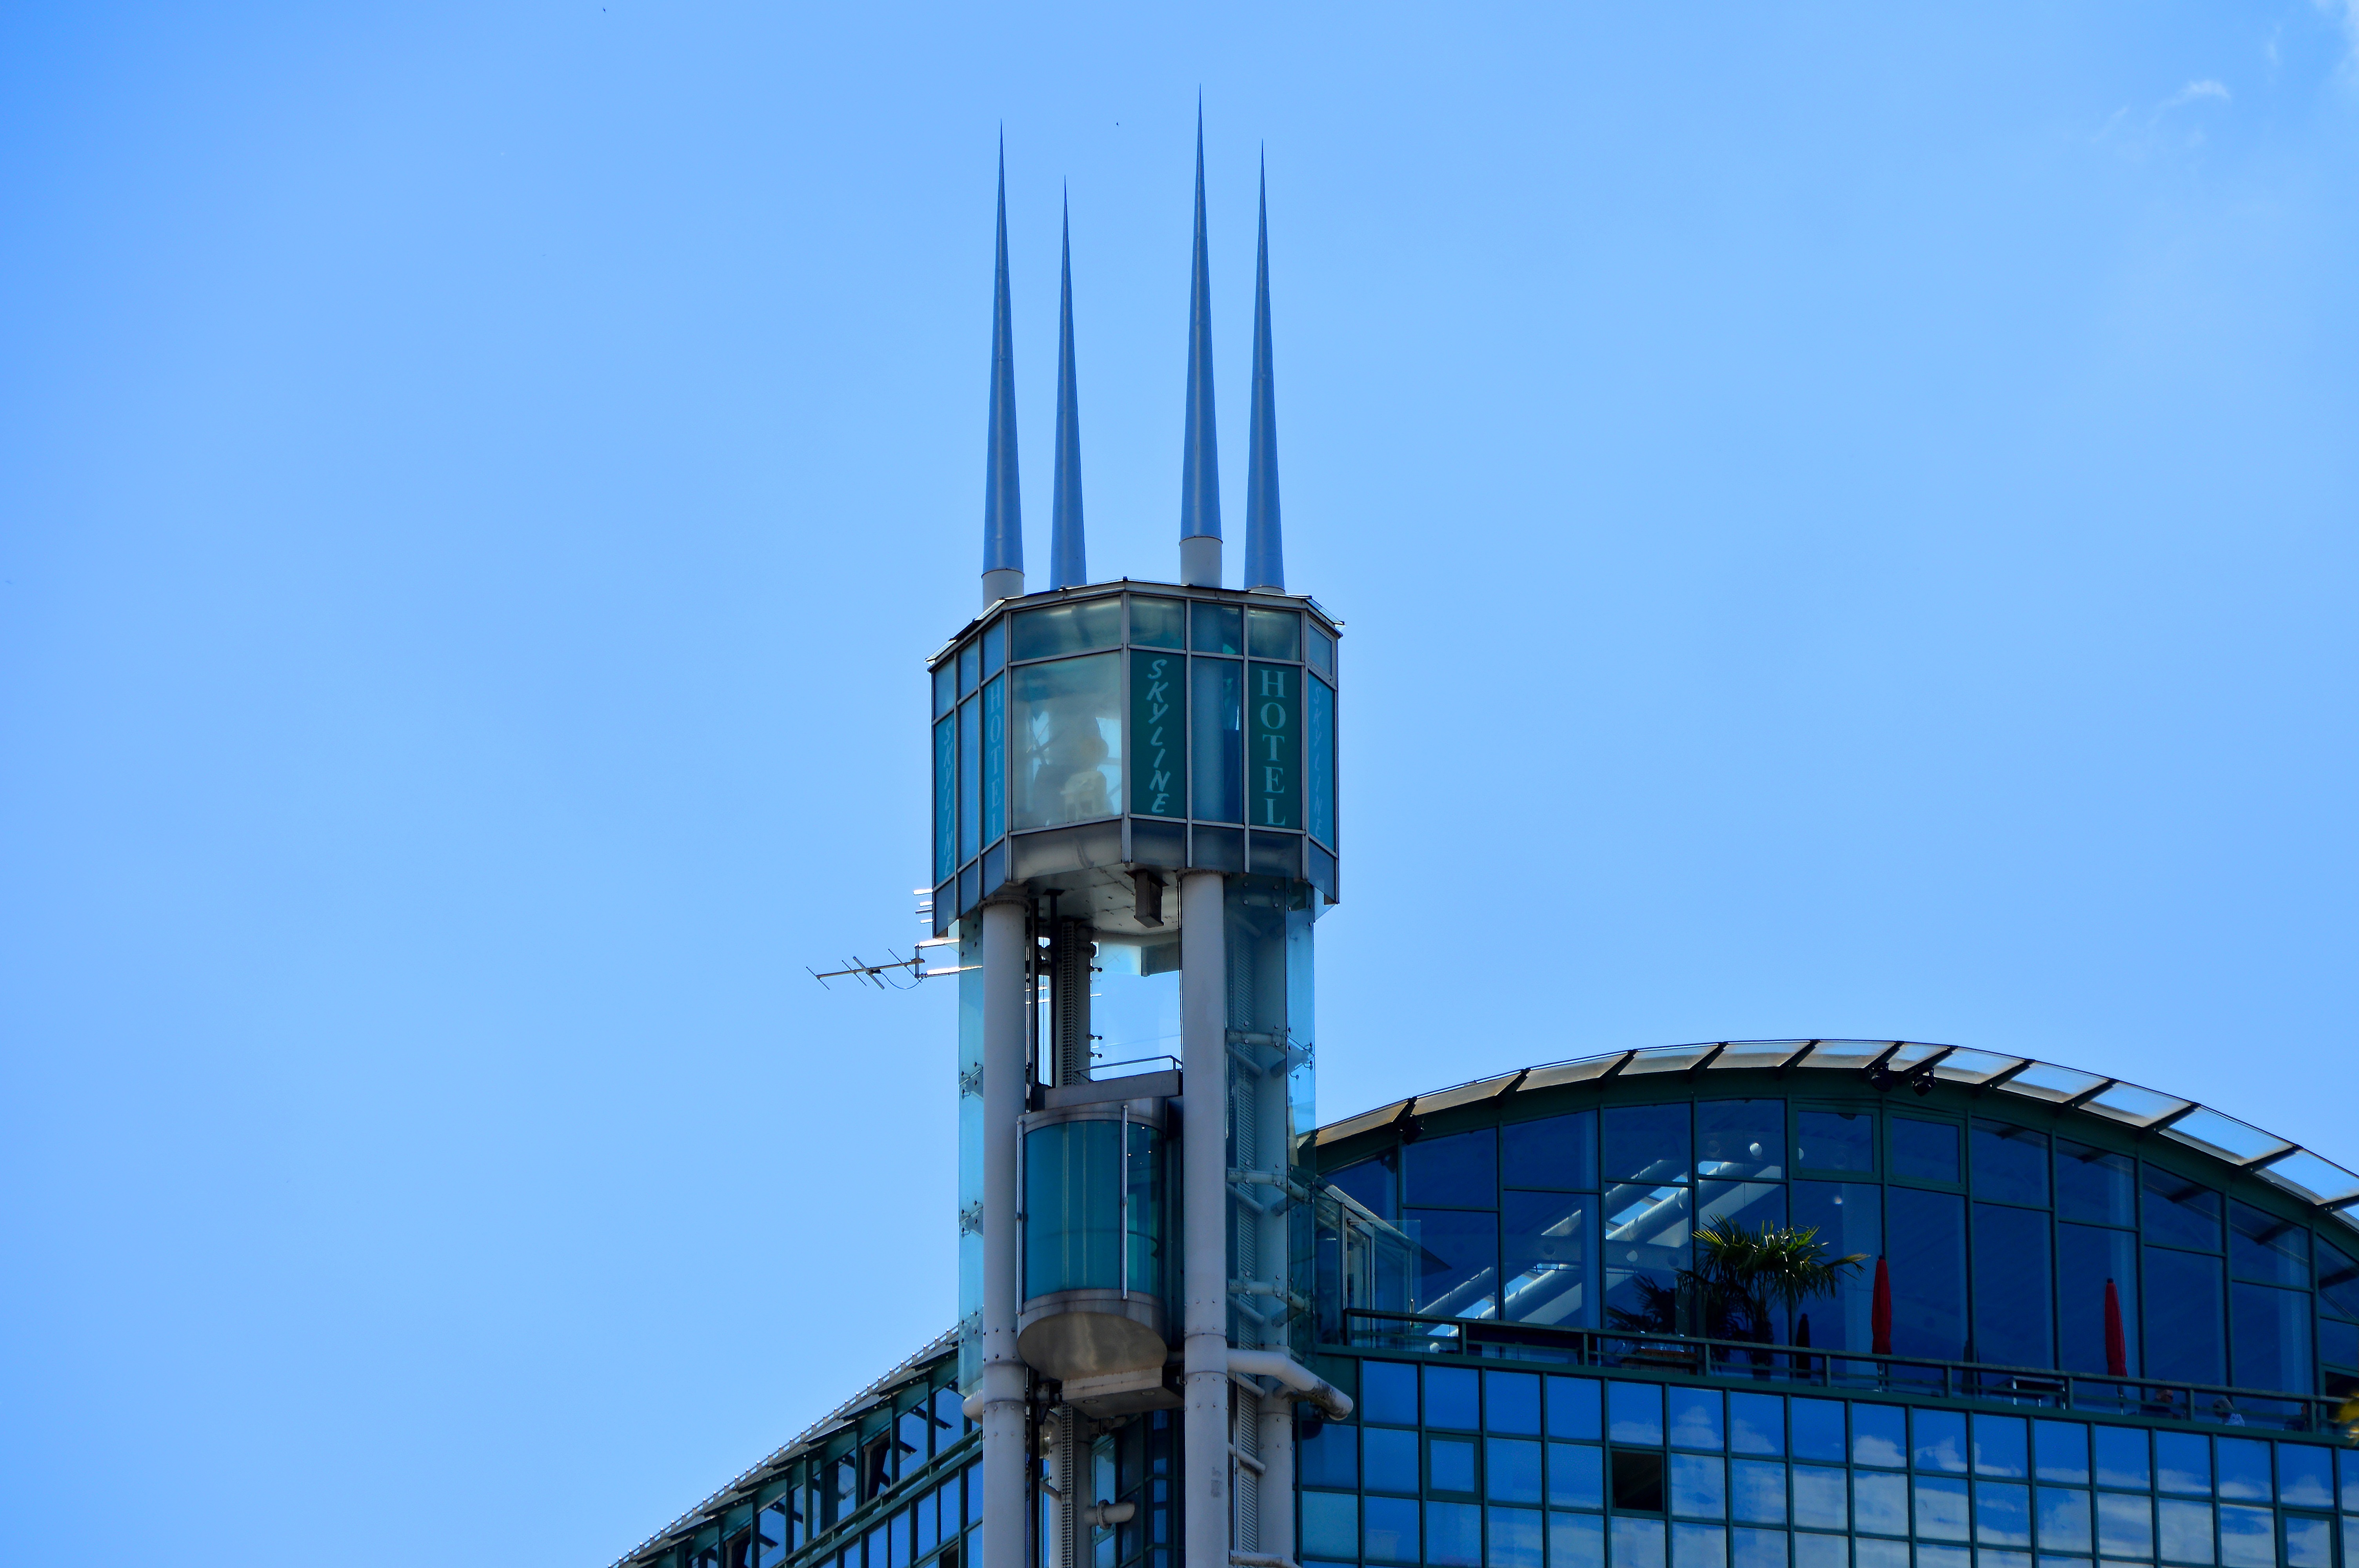
cloud, architecture, sky, glass, city, skyscraper, downtown, tower, mast, blue, hotel, bavaria, elevator, roofs, kempten, mirroring, pointed, glass front, town home, urban planning, tower house, live and work